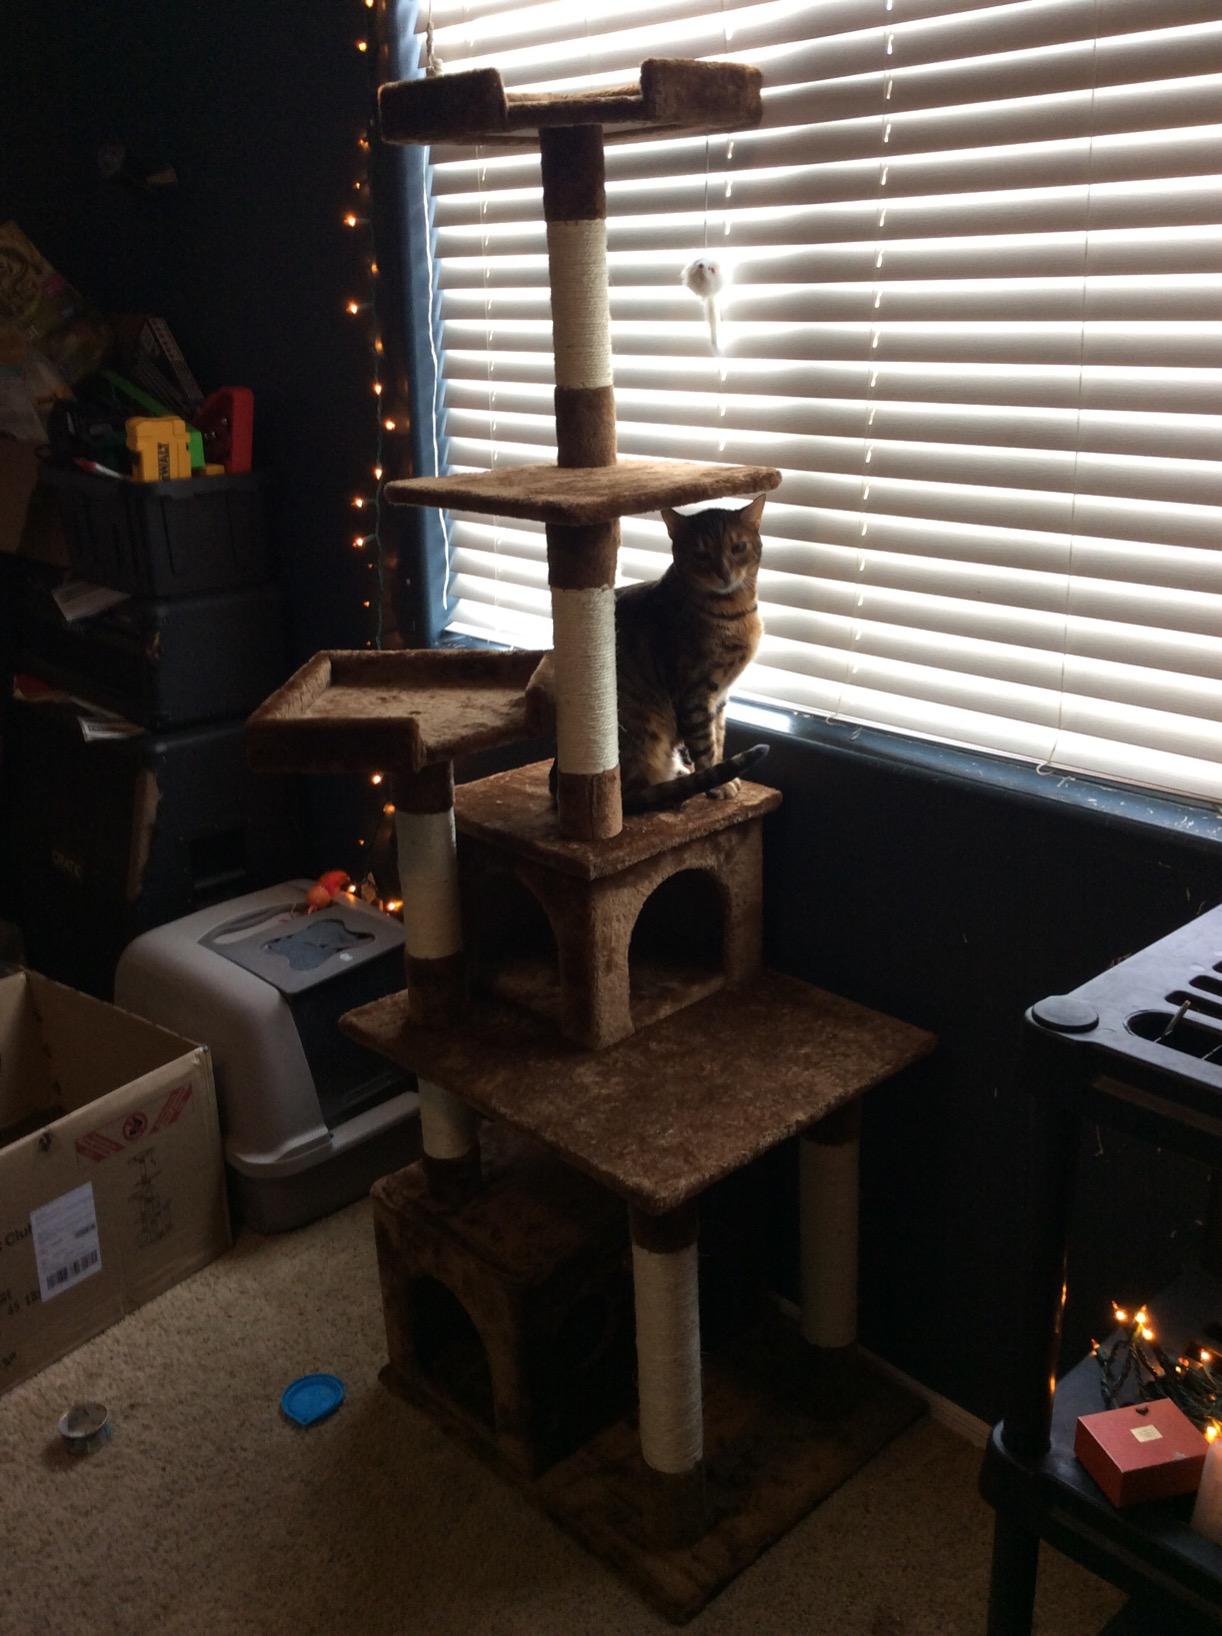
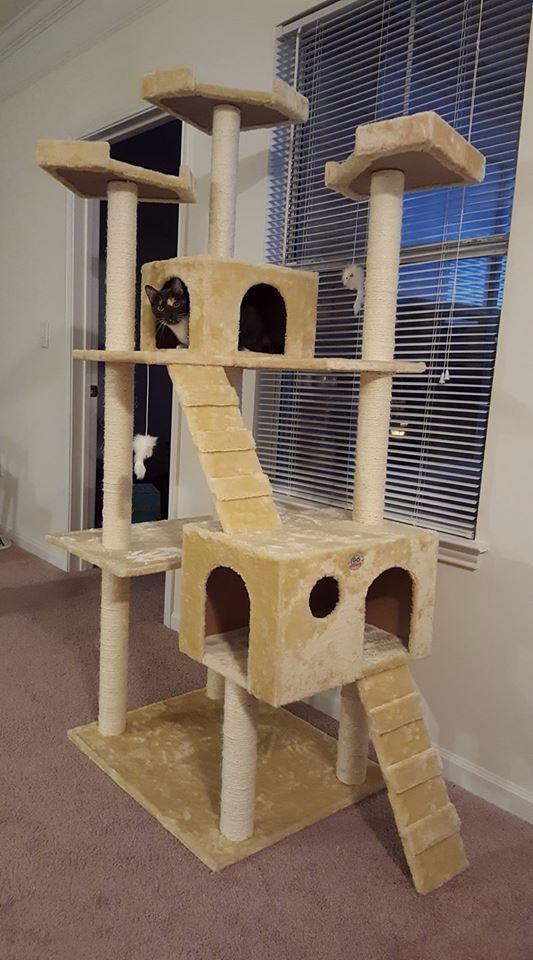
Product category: items_cat tree
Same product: no